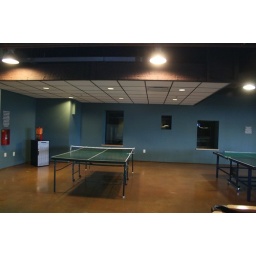
blue wall by ping pong tables